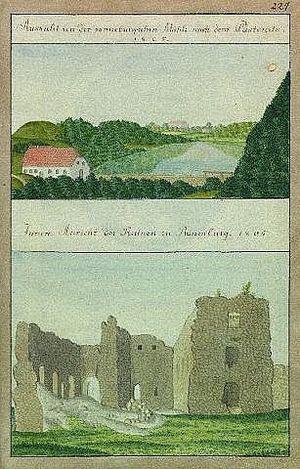
Rauna est une localité de Lettonie, située dans les collines de Vidzeme à 20 km de Cēsis. C'est le centre administratif de la municipalité de Rauna.